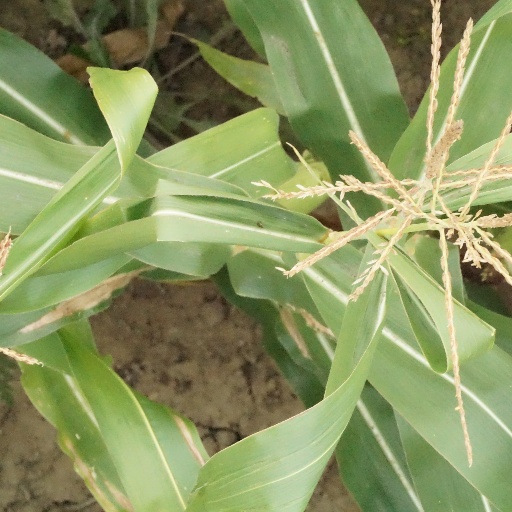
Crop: maize; corn